Field Artillery Regiment "a Cavallo"

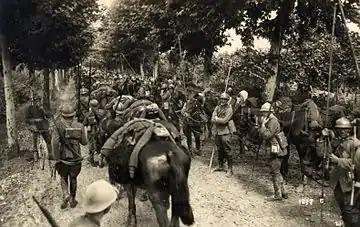
Italian cavalry troops during the retreat to the Piave river

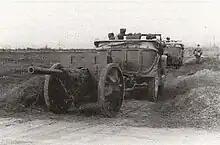
201st Motorized Artillery Regiment 75/32 mod. 37 field gun in the Soviet Union 1942

At the outbreak of World War I the regiment consisted of a command, four horse artillery groups of two batteries each, two train companies, and two artillery motorists companies. On 24 May 1915, the day Italy declared war on Austria-Hungary, the four horse artillery groups were assigned to the army's four cavalry divisions.